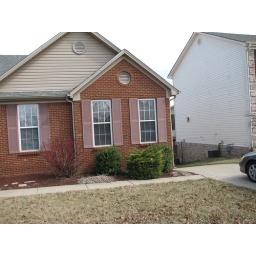
The front of the house including driveway - the living room and kitchen are in the vaulted ceiling part.